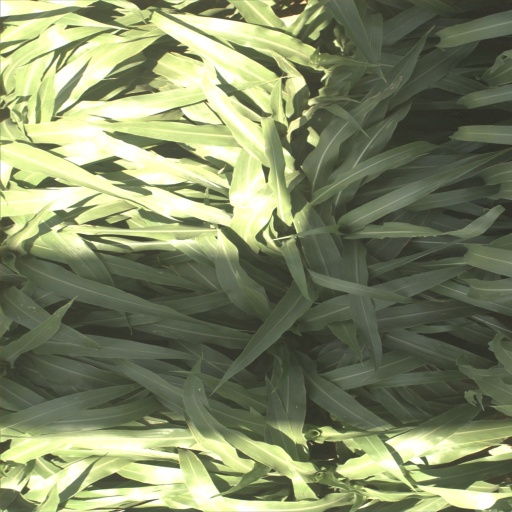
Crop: sorghum